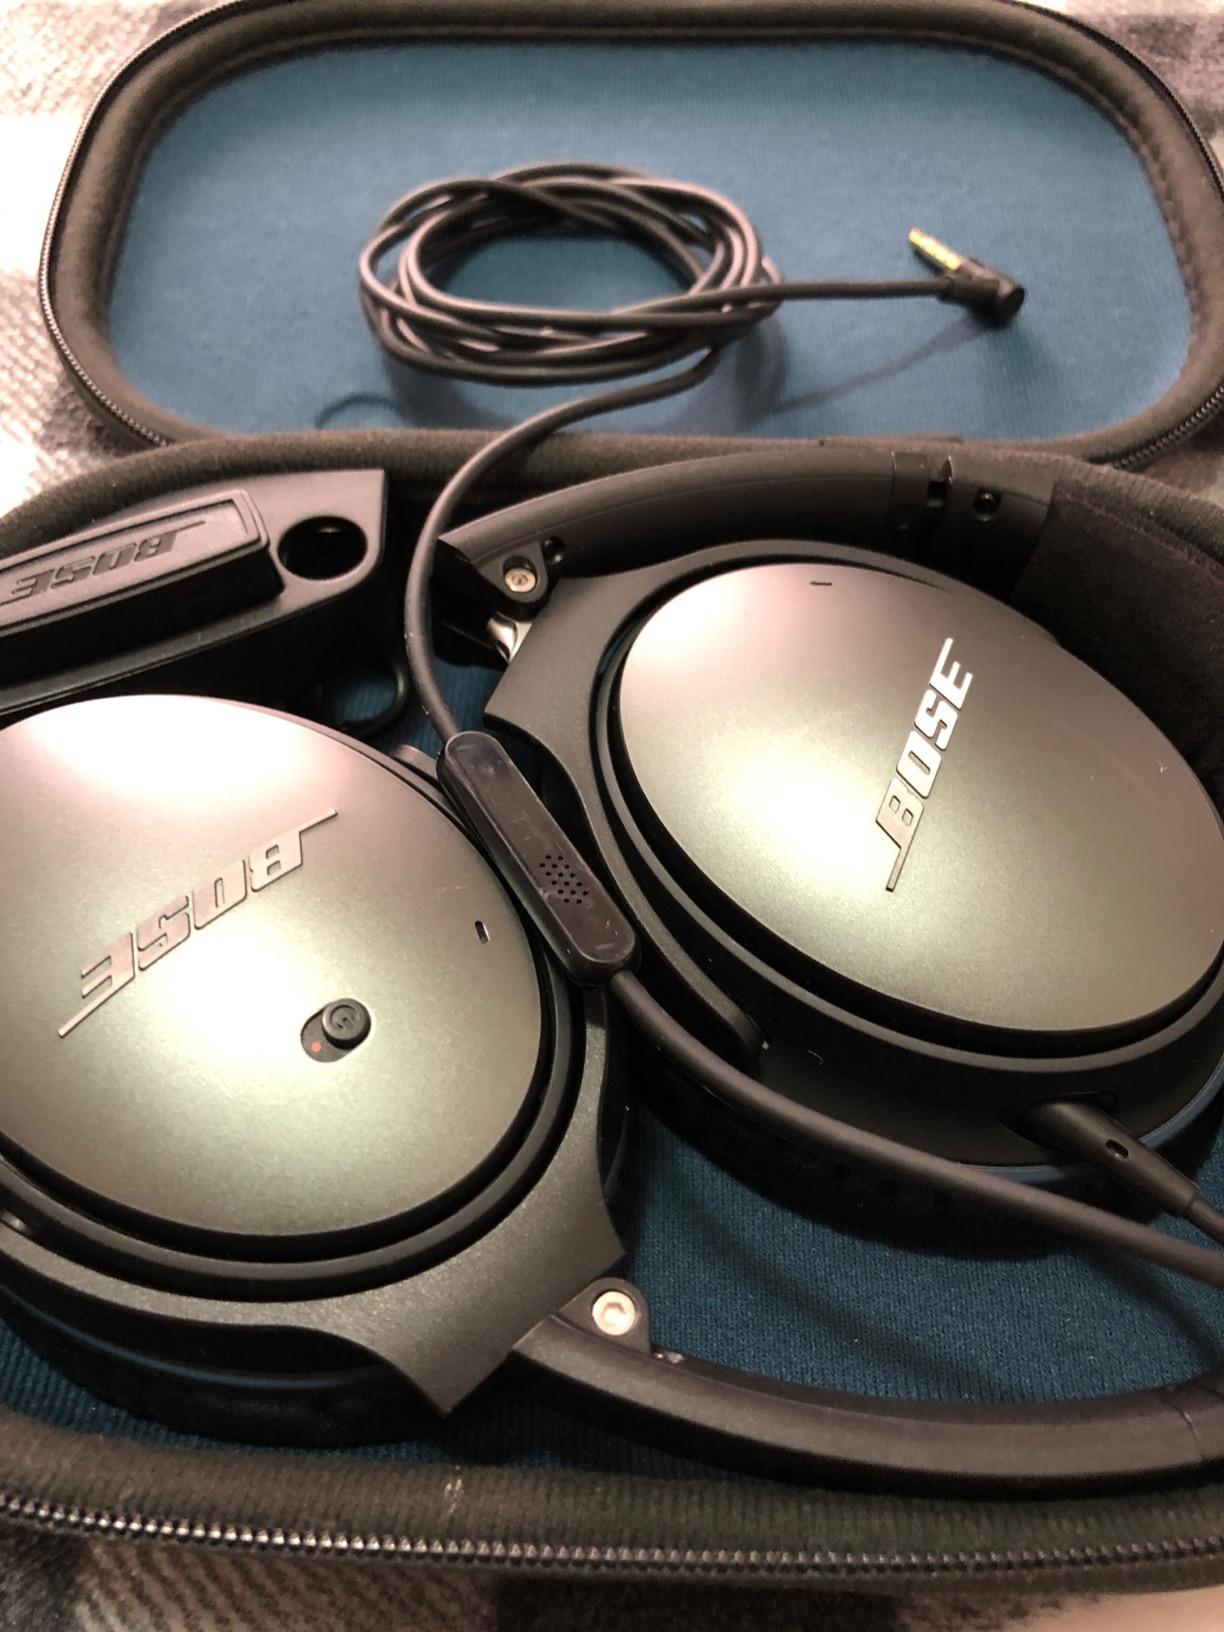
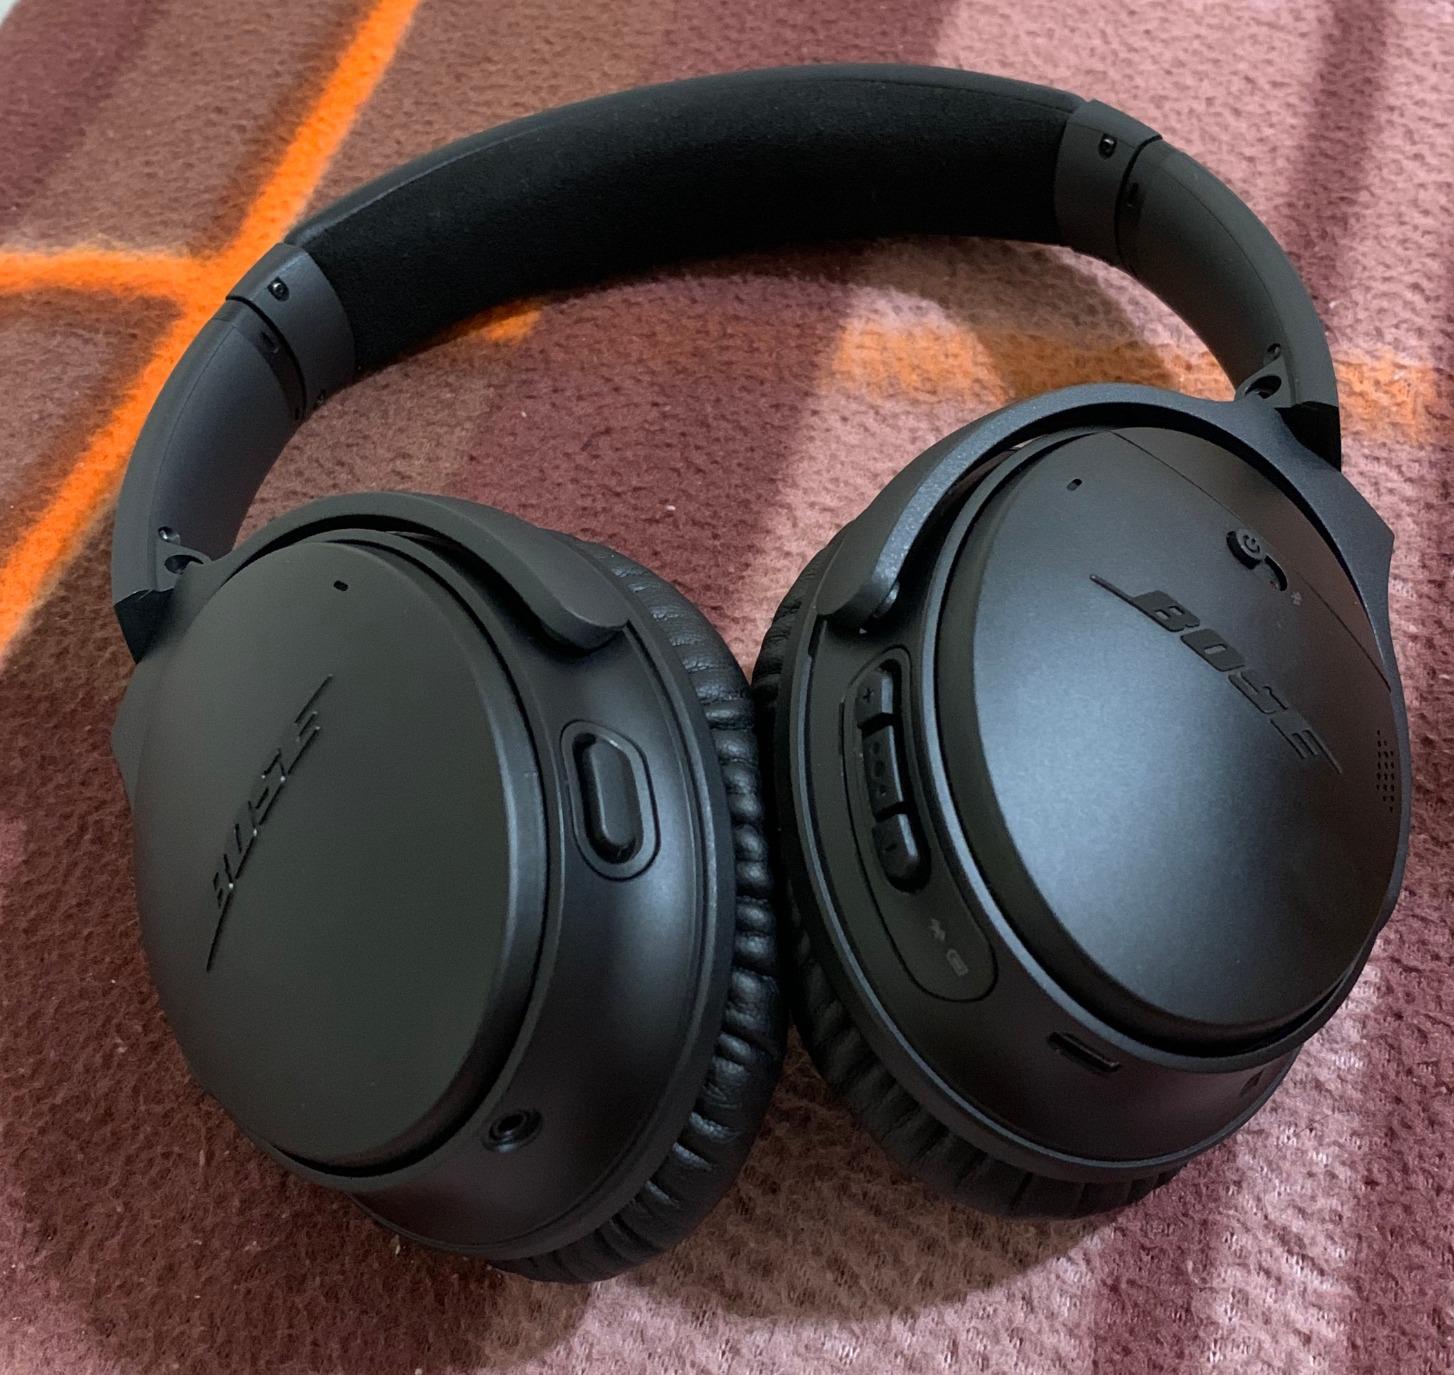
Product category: headphones
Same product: no